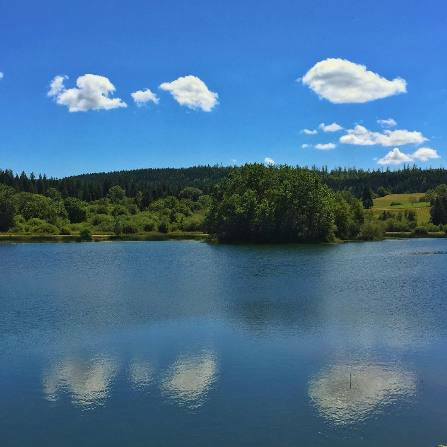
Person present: No